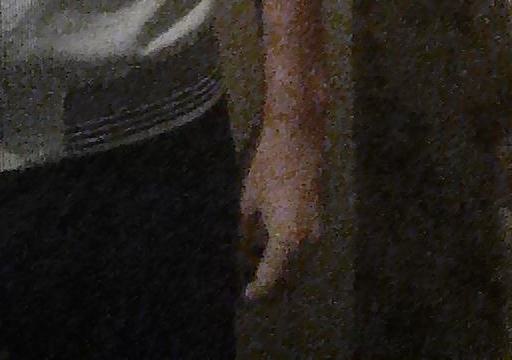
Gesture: no_gesture